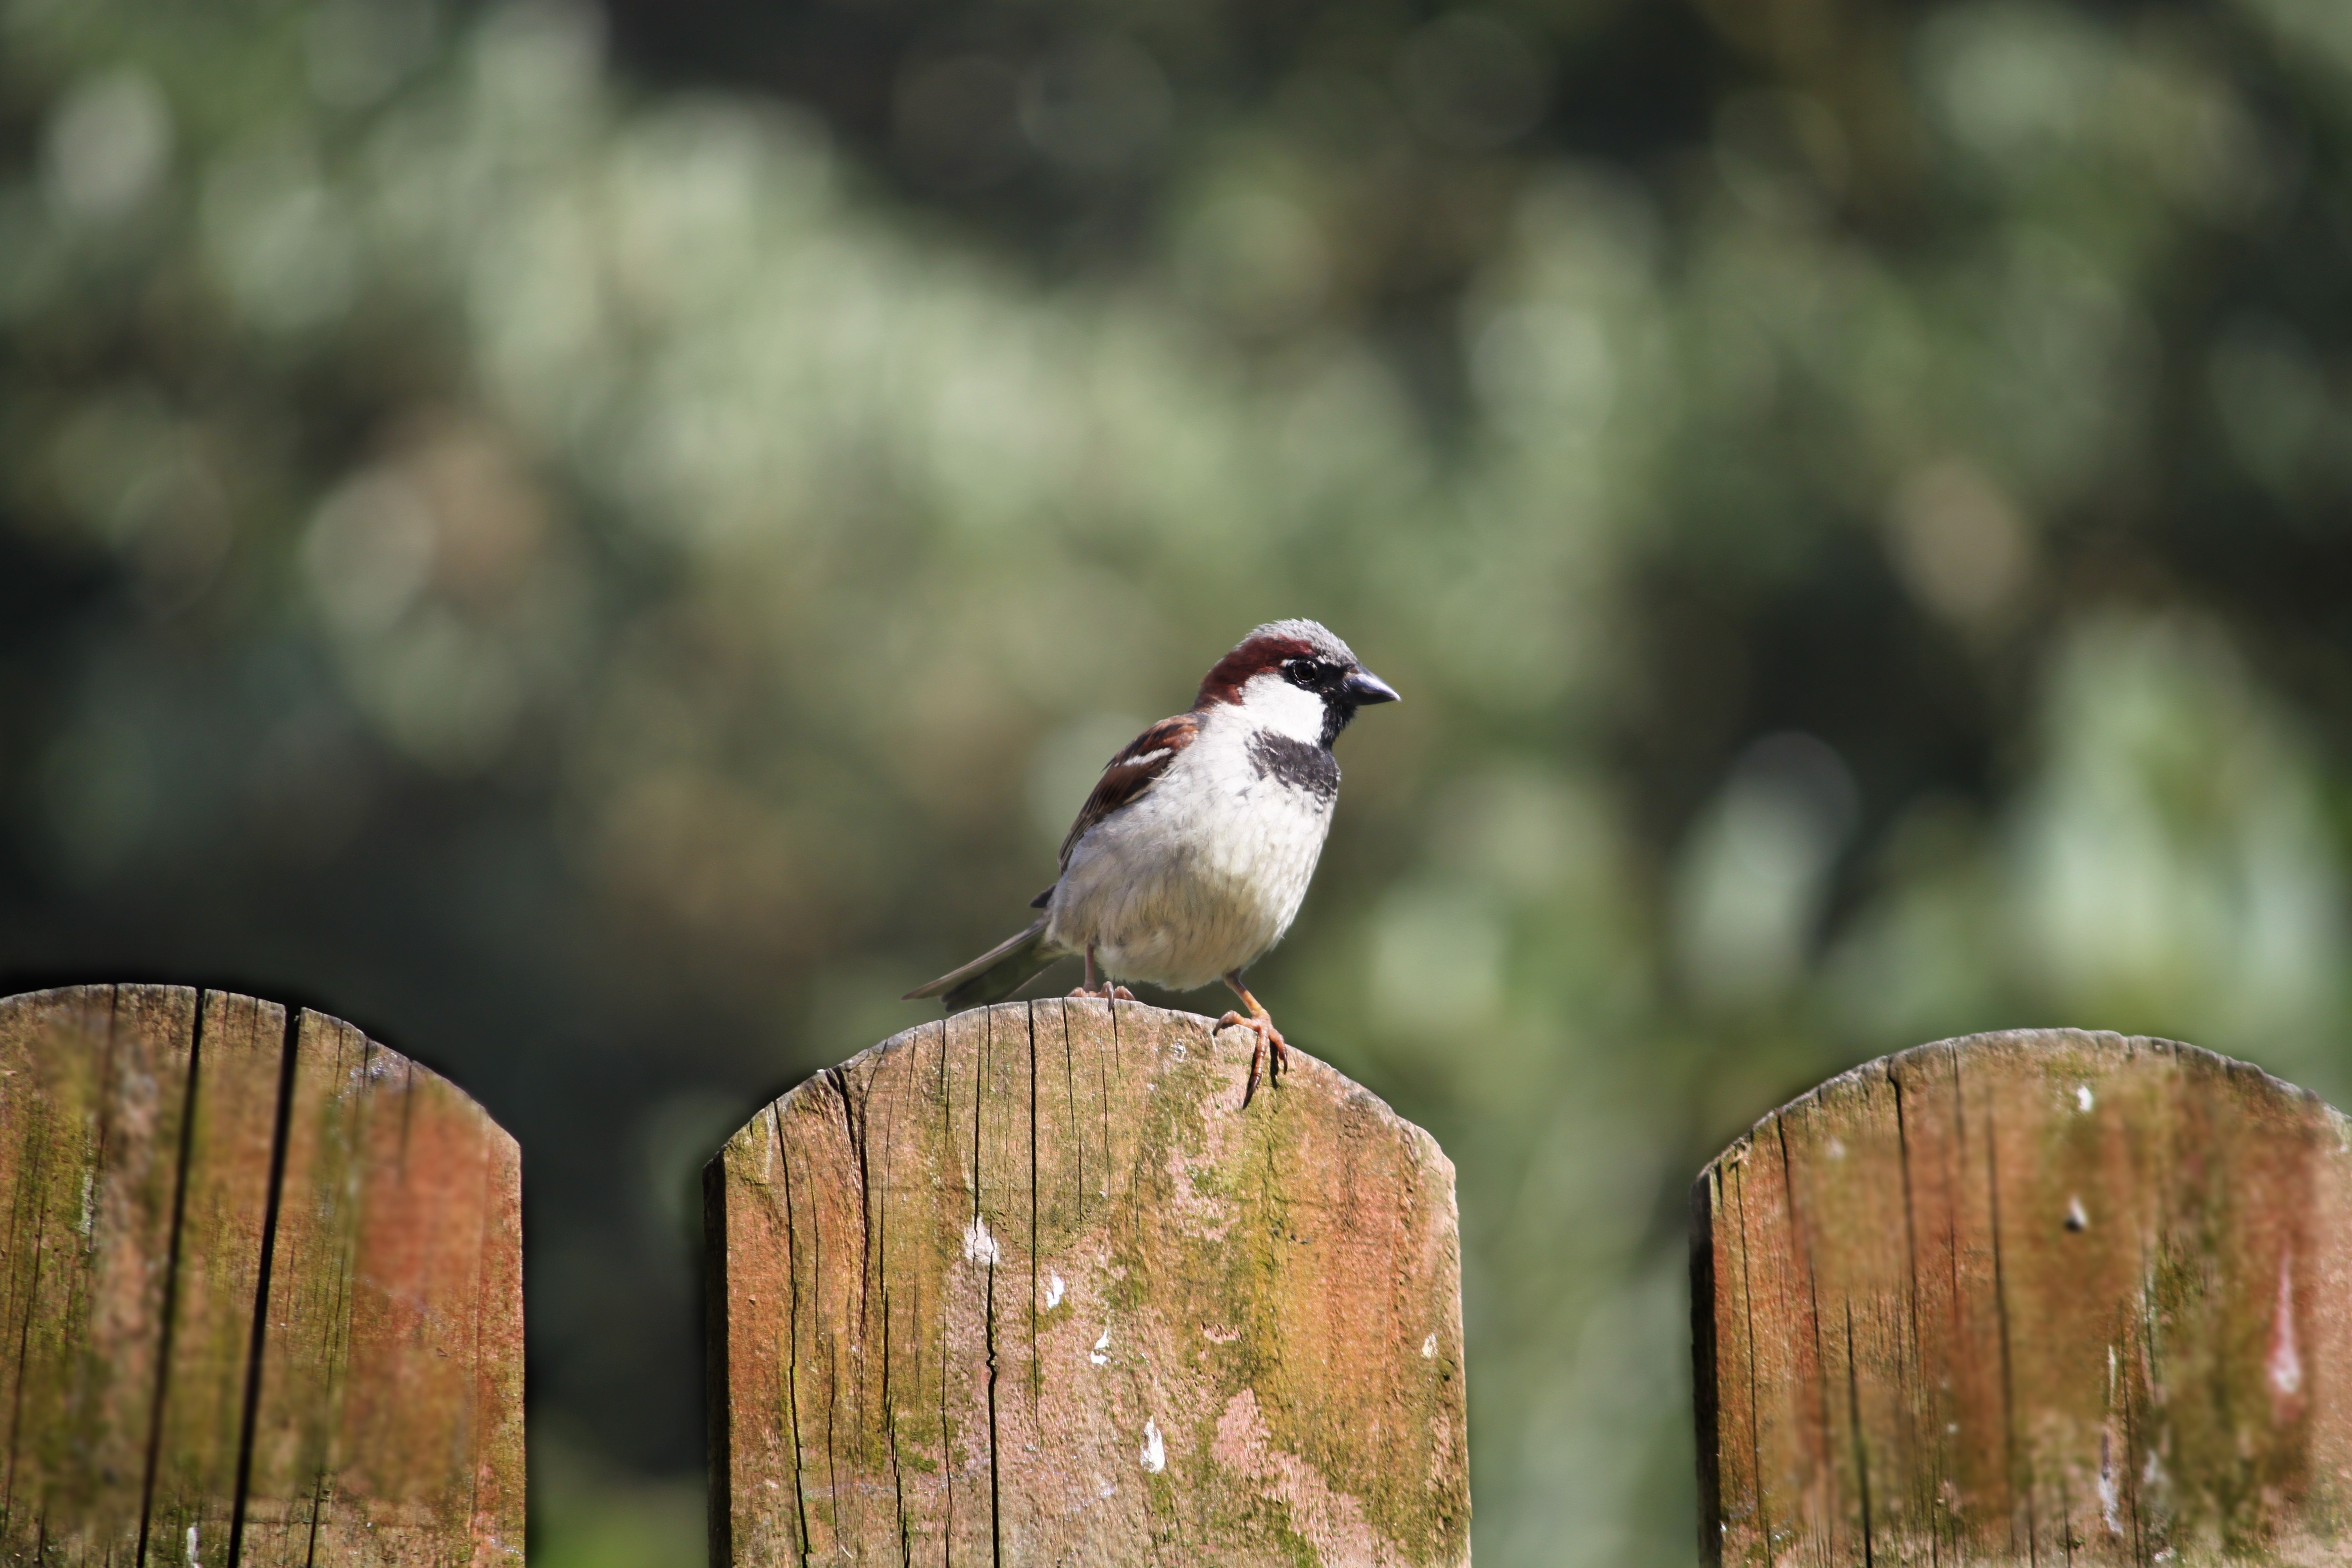
nature, branch, bird, wildlife, beak, fauna, vertebrate, sparrow, finch, the sparrow, old world flycatcher, perching bird, emberizidae